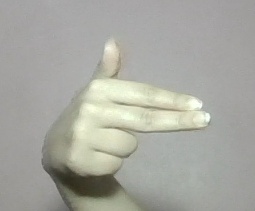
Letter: ghain